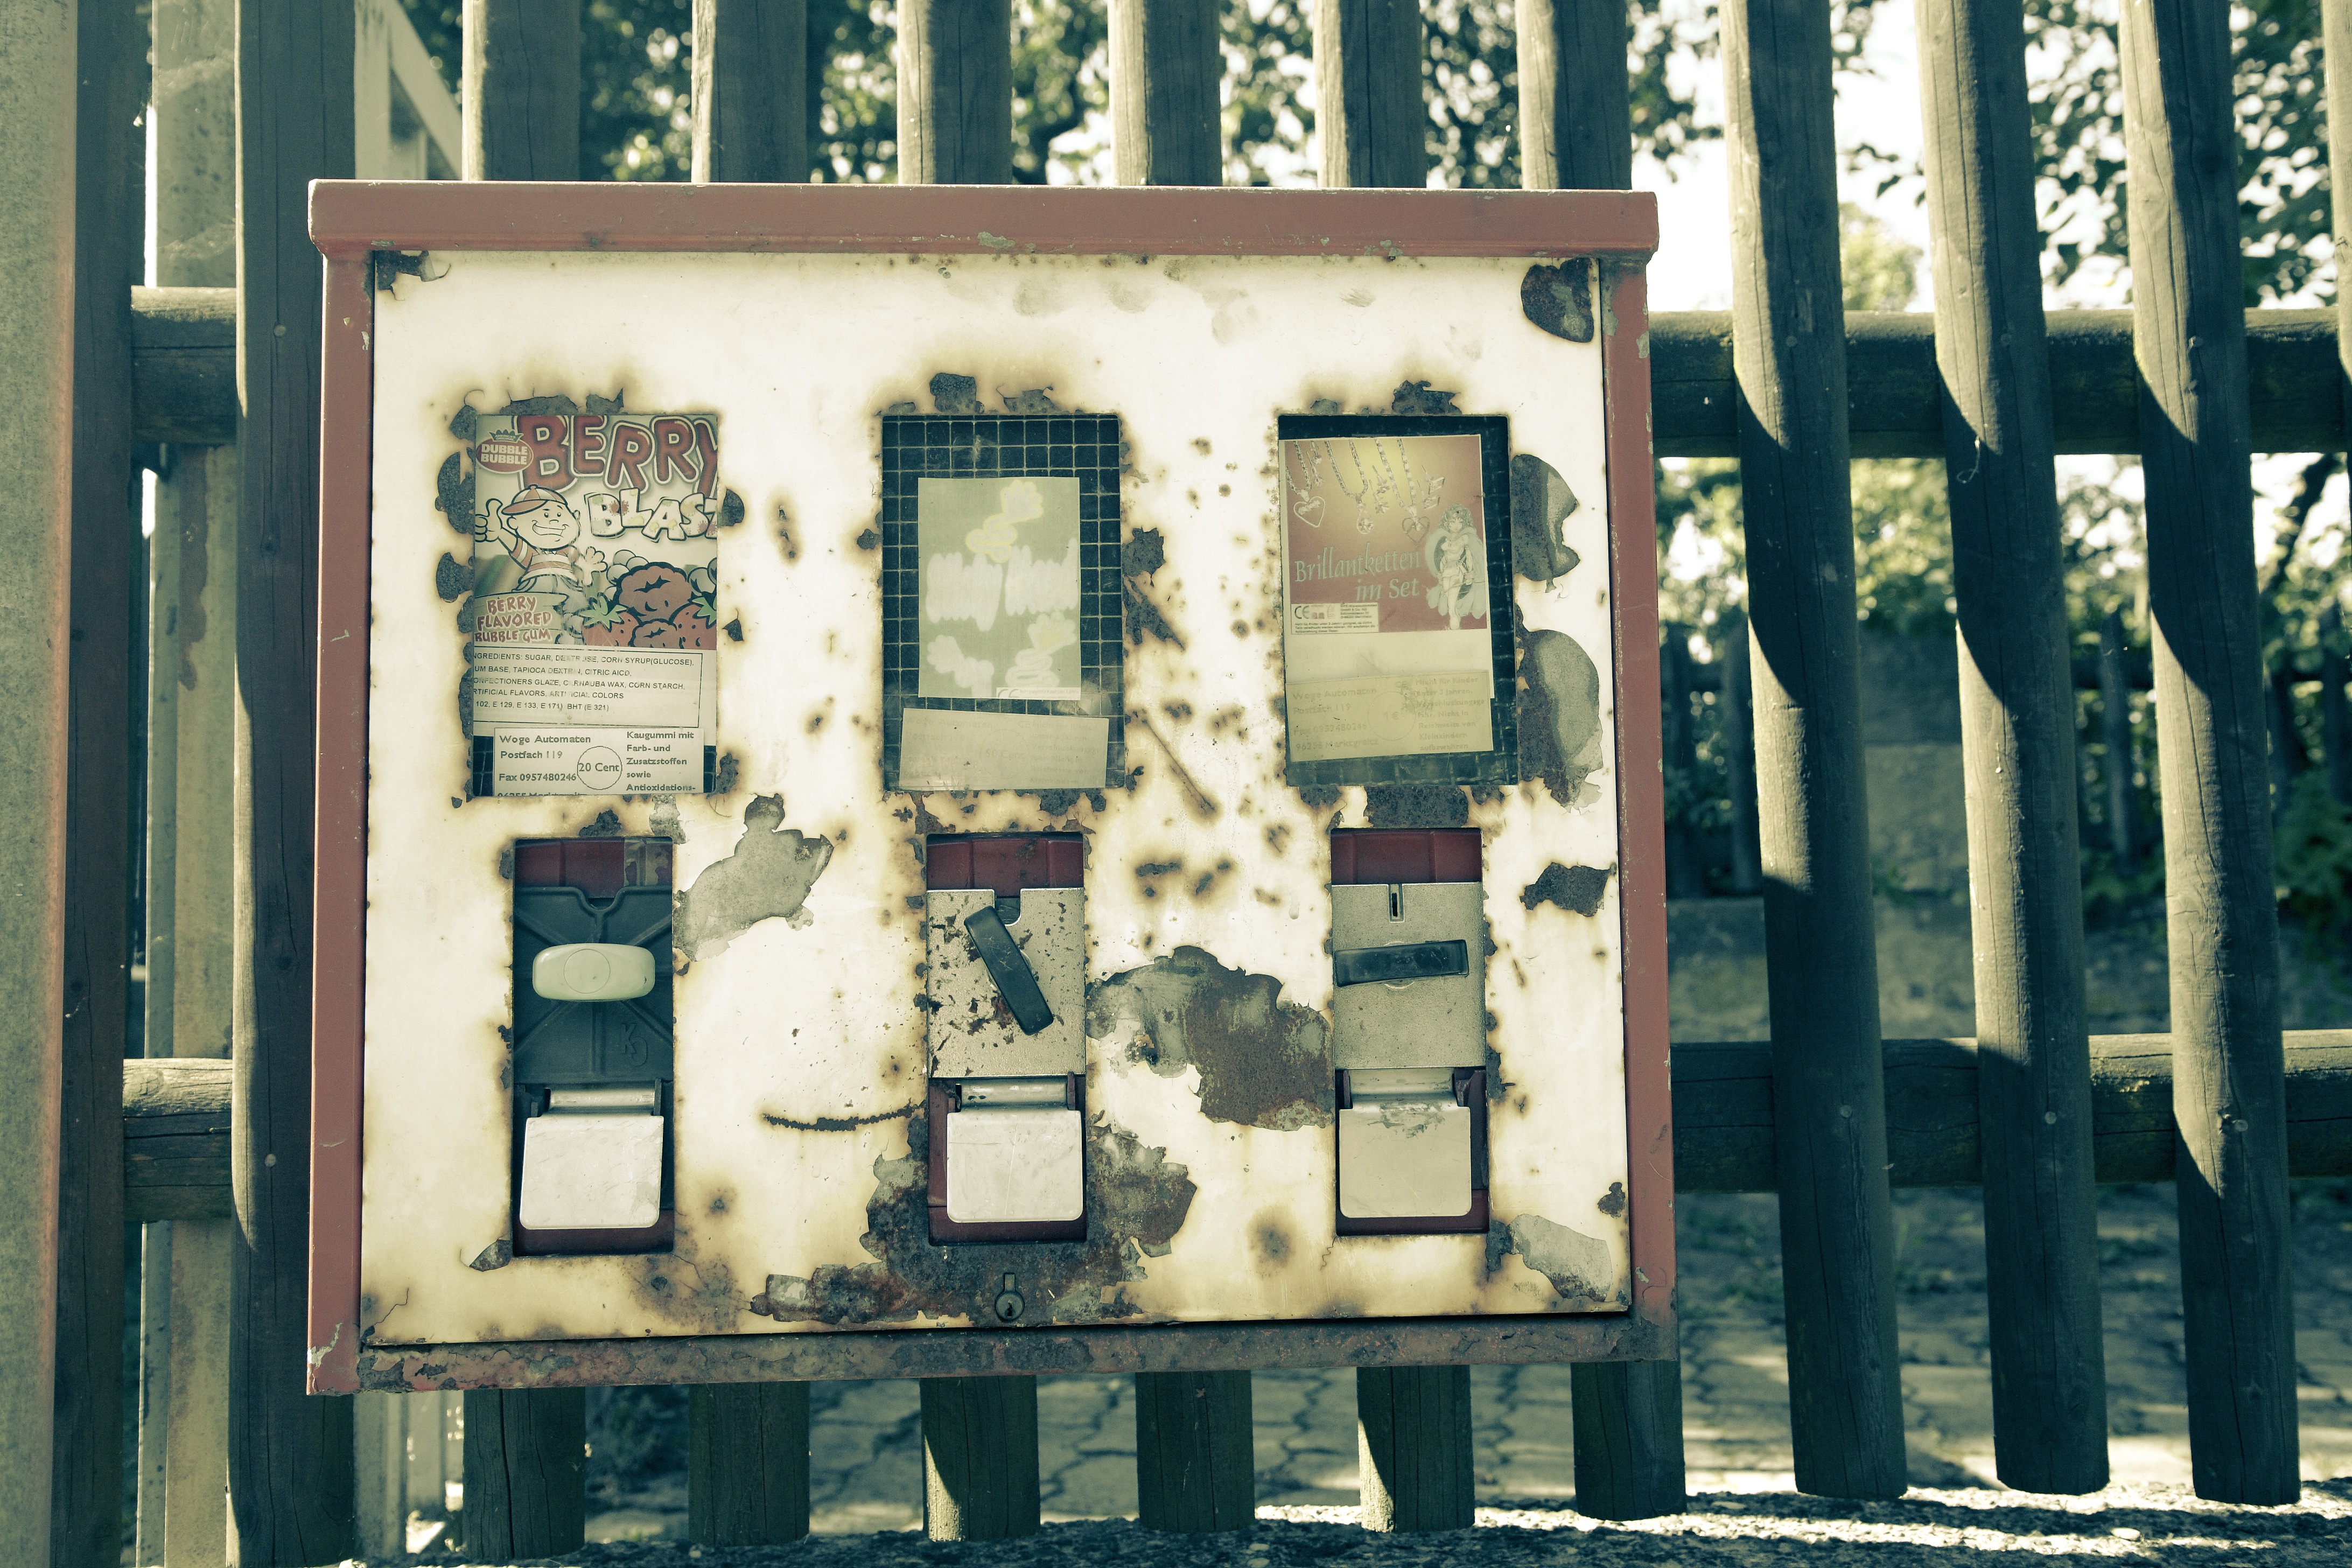
wood, vintage, retro, house, window, old, home, box, interior design, brand, children, photograph, candy, picture frame, image, automatic, sweetness, nibble, chewing gum, childhood memory, urban area